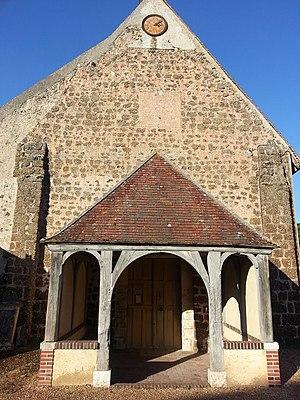
façade ouest de l’église Saint-Rémi, Vérigny, Eure-et-Loir, France.
Mittainvilliers-Vérigny est une commune nouvelle française, issue de la fusion au 1er janvier 2016 des communes de Mittainvilliers et Vérigny, situées dans le département d’Eure-et-Loir, en région Centre-Val-de-Loire. Aucune commune déléguée n'est créée.
Vérigny est une ancienne commune française située dans le département d'Eure-et-Loir en région Centre-Val de Loire, intégrée le 1ᵉʳ janvier 2016 dans la commune nouvelle de Mittainvilliers-Vérigny par fusion simple.